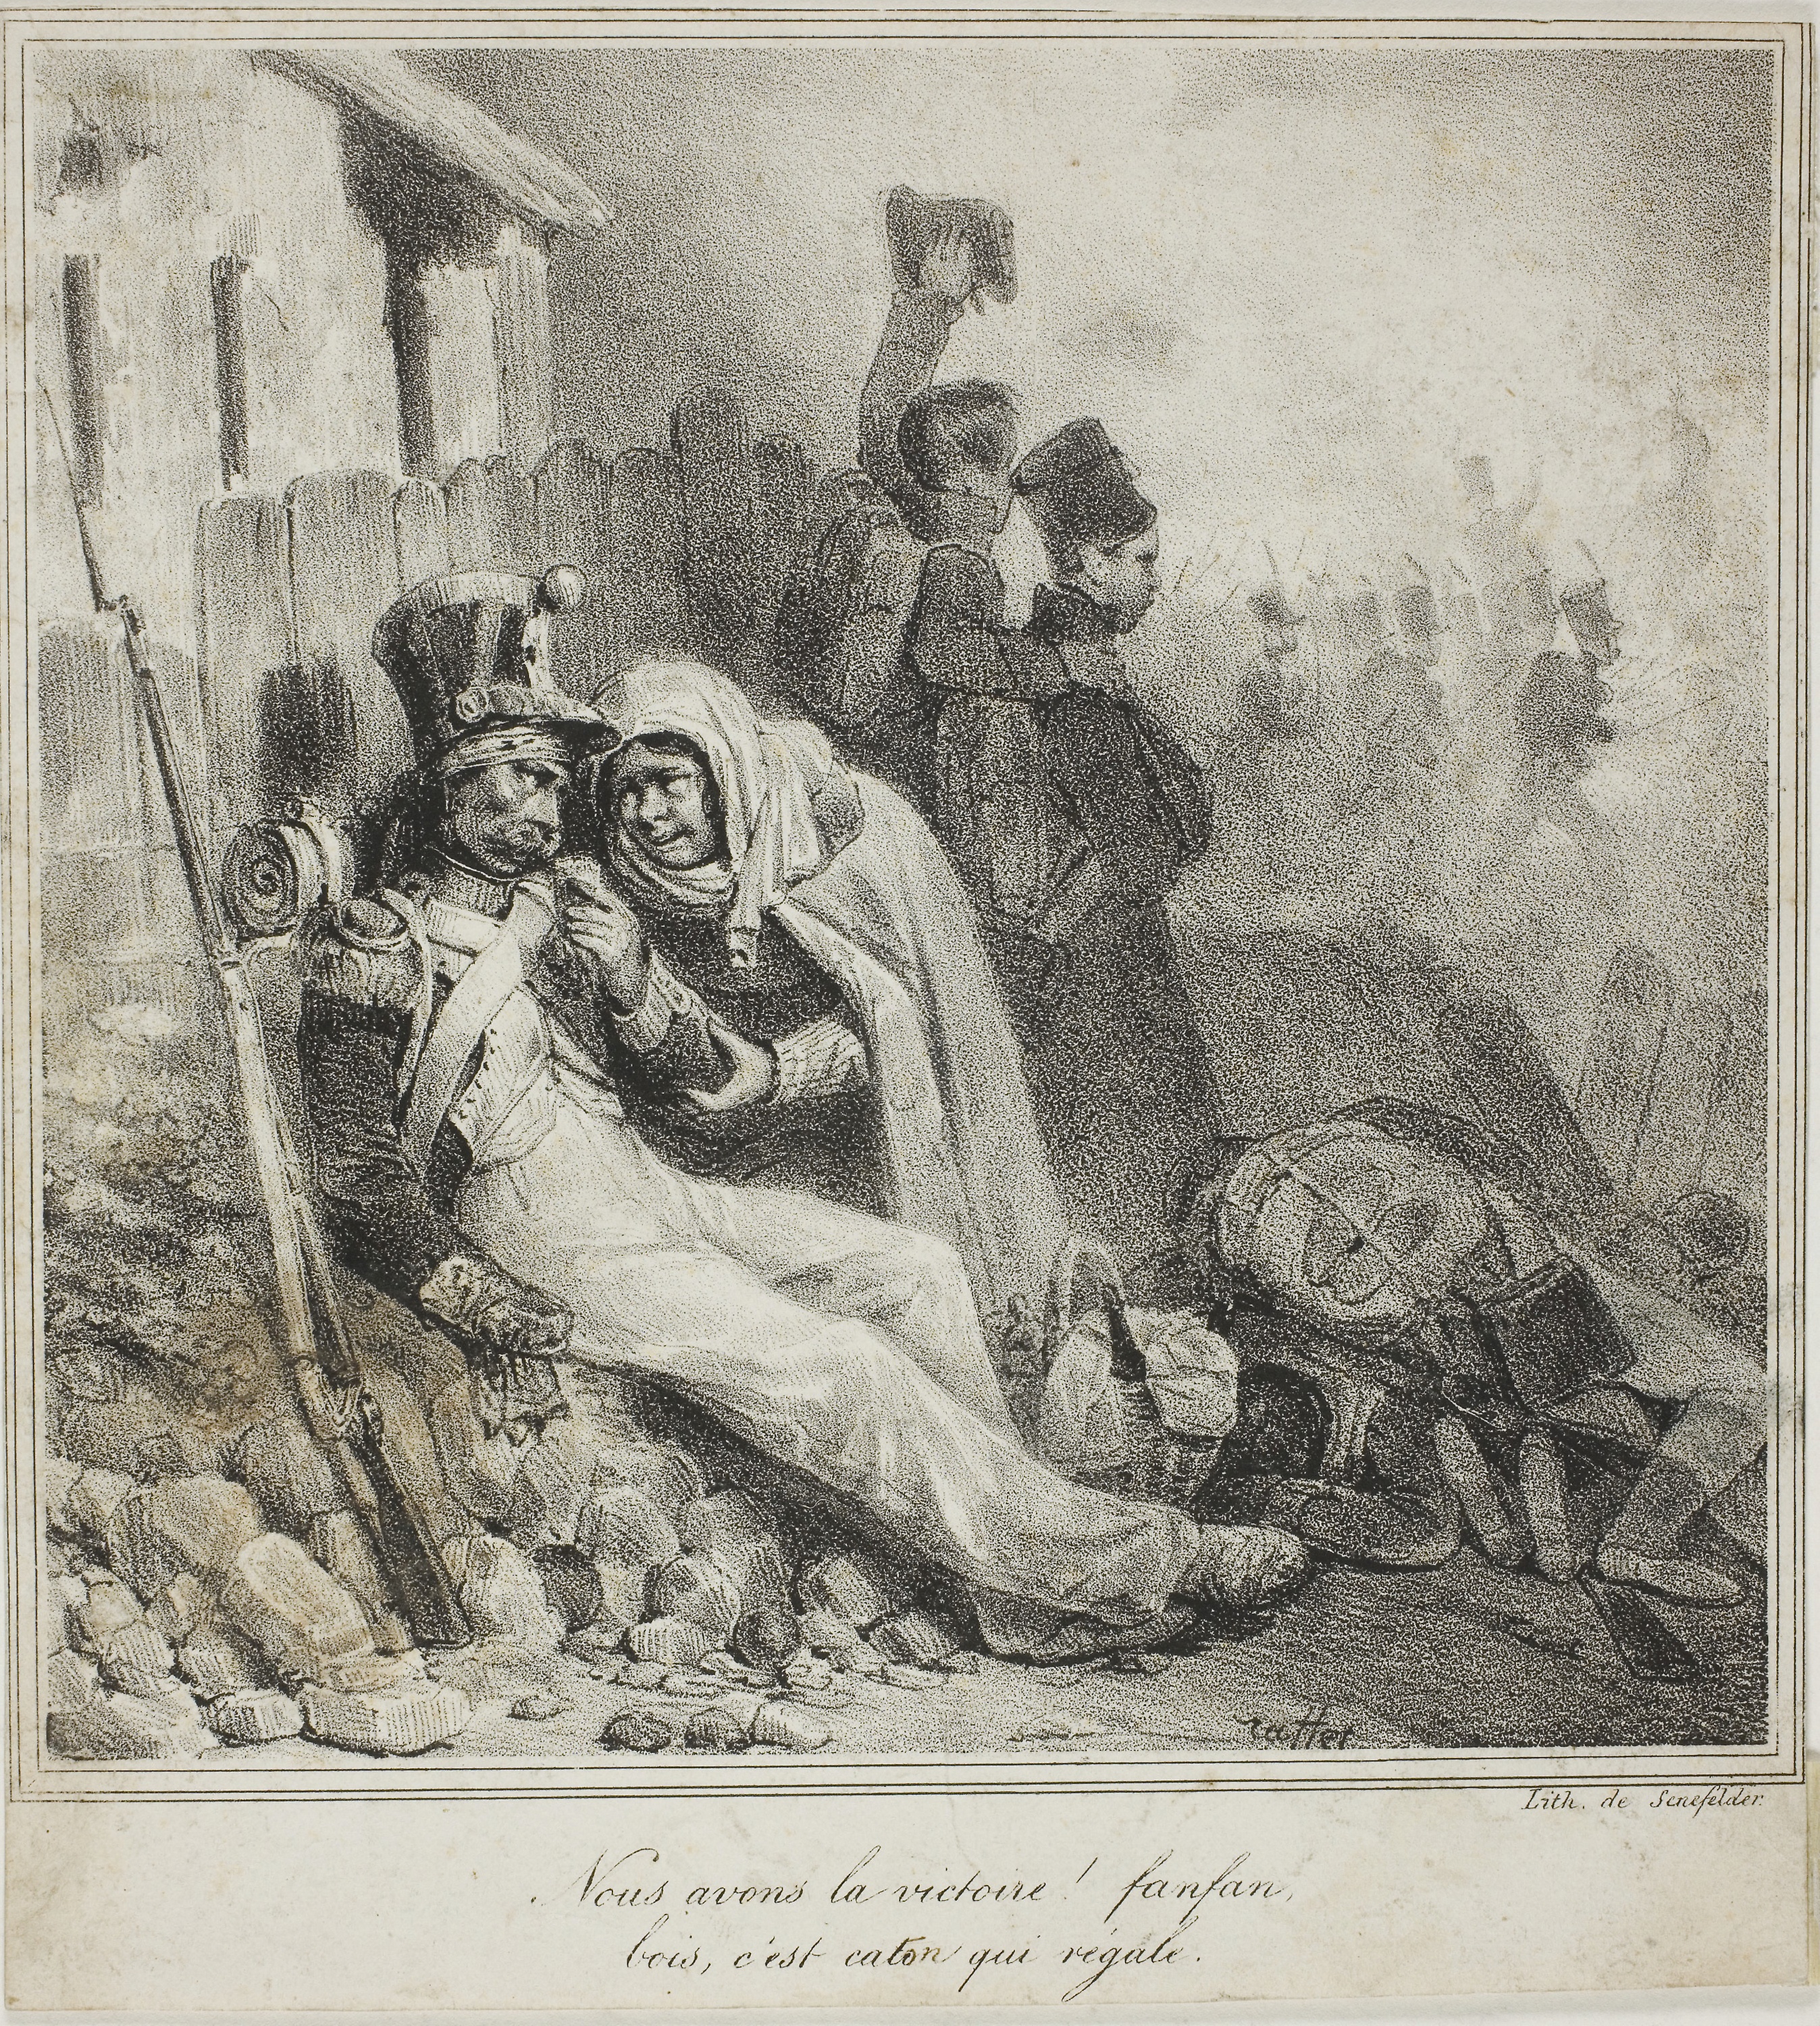
art, history, mythology, black and white, artwork, painting, visual arts, stock photography, illustration, vintage clothing